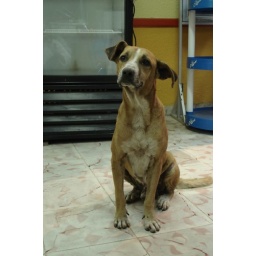
dogs in mexico are cute